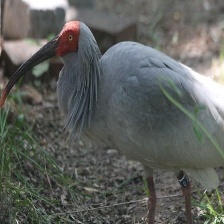
Species: ASIAN CRESTED IBIS
Scientific name: NIPPONIA NIPPON